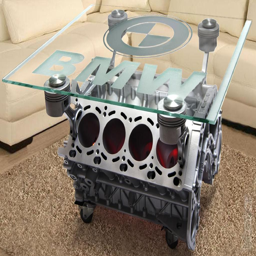
coffee table out of the engine .